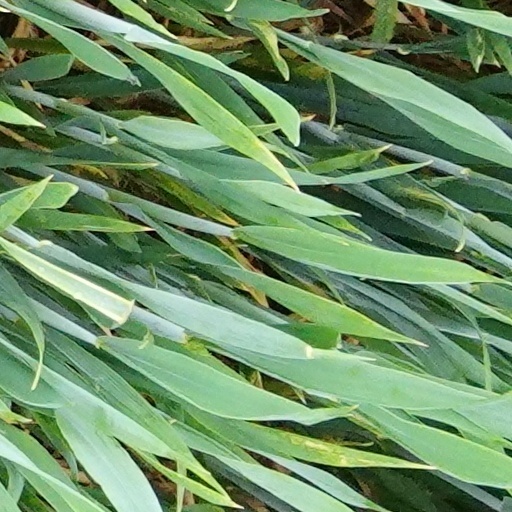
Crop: wheat